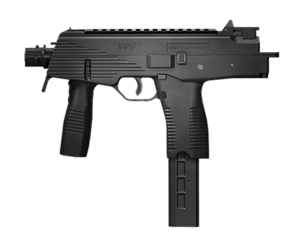
Le MP9 est un pistolet mitrailleur produit à l'origine par la firme autrichienne Steyr puis depuis 2001 par la société suisse Brügger & Thomet qui a racheté les plans et la licence de fabrication à la société Steyr en 2001. Sa dénomination est l'abréviation de Machine Pistol 9 millimeter.